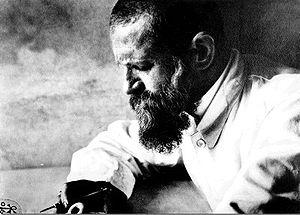
Robert Koldewey est un architecte et l'un des archéologues allemands les plus connus, né le 10 septembre 1855 à Blankenburg am Harz et mort le 4 février 1925 à Berlin. Il est considéré, avec Wilhelm Dörpfeld, comme l'un des fondateurs de la recherche archéologique allemande moderne.